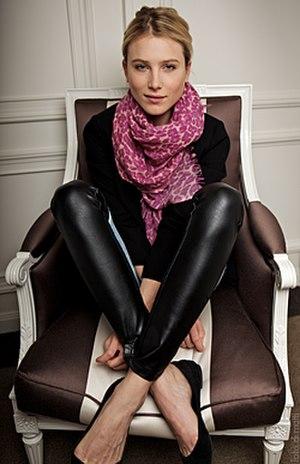
Dree Hemingway, née Dree Louise Hemingway Crisman le 4 décembre 1987 dans l'État de l'Idaho, aux États-Unis est un mannequin et une actrice américaine parfois décrite comme une It girl.